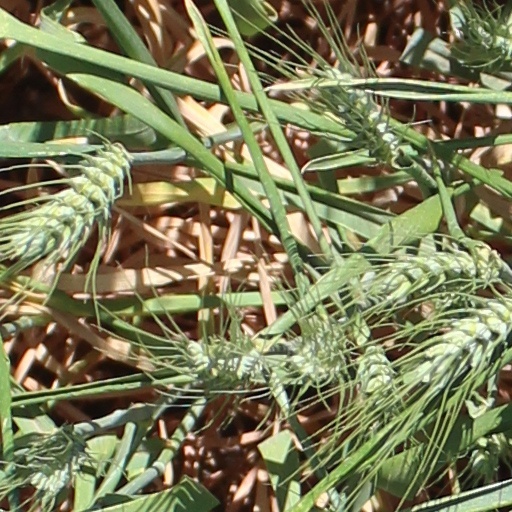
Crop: wheat